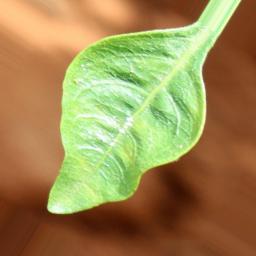
Label: healthy